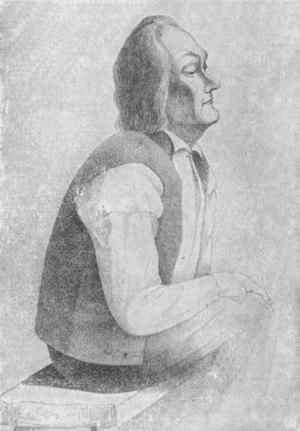
Påhl Henrik "Paavo" Ruotsalainen est un fermier et un prédicateur laïc finlandais qui devint le leader du mouvement de réveil qui a commencé à la fin du XVIIIᵉ siècle en Finlande.